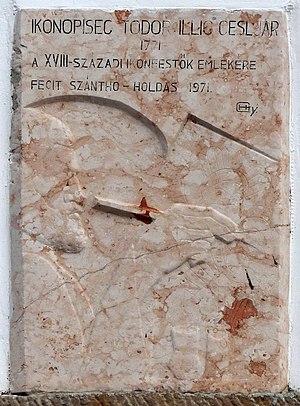
Plaque commémorative à M. Teodor Ilić Češljar (1746–1793) peintre serbe d'icônes, apposée sur le mur de la ""Maison dalmate"". Le relief en marbre a été réalisé par Imre Szánthó et le sculpteur György Holdas en 1971. (5 rue Malom, Szentendre) Magyar: Teodor Ilić Češljar (1746–1793) szerb ikonfestő emléktáblája a „Dalmát ház” falán. A márvány domborművet Szánthó Imre grafikus és Holdas György szobrász készítette 1971-ben. (Szentendre, Malom utca 5.)"